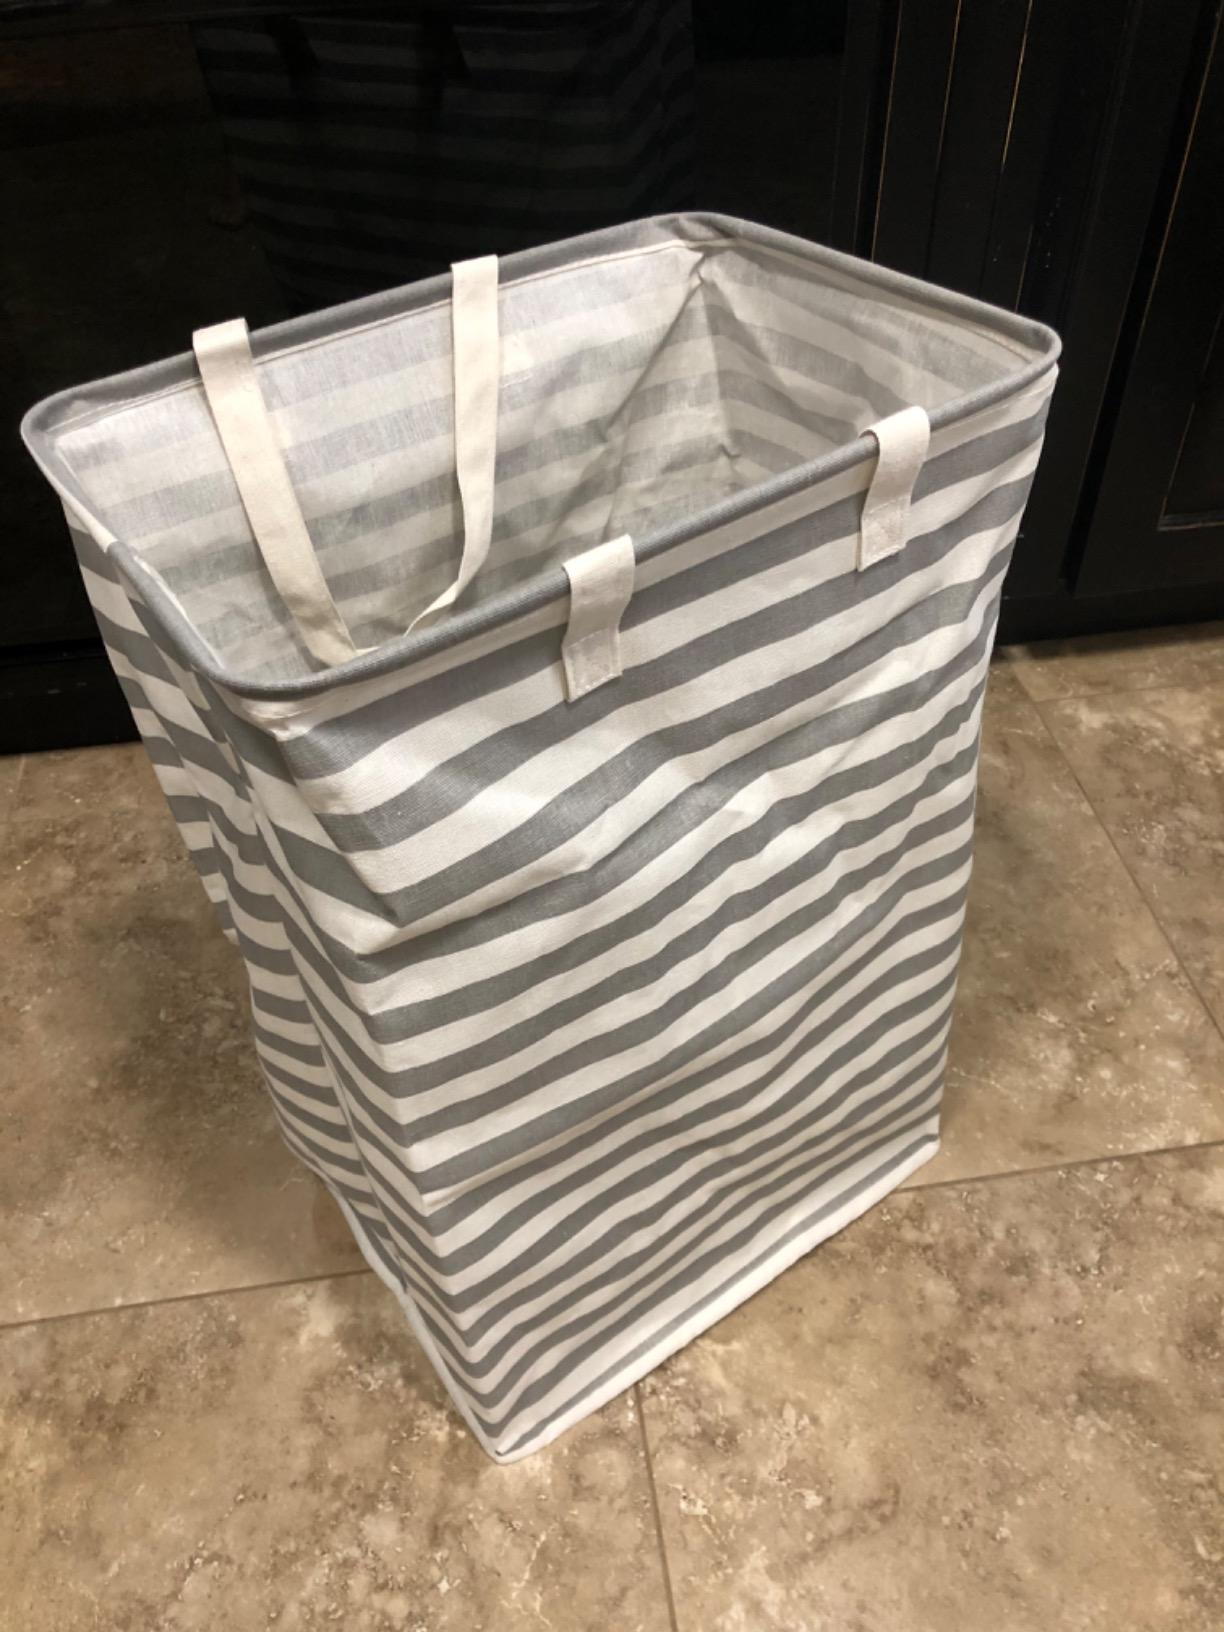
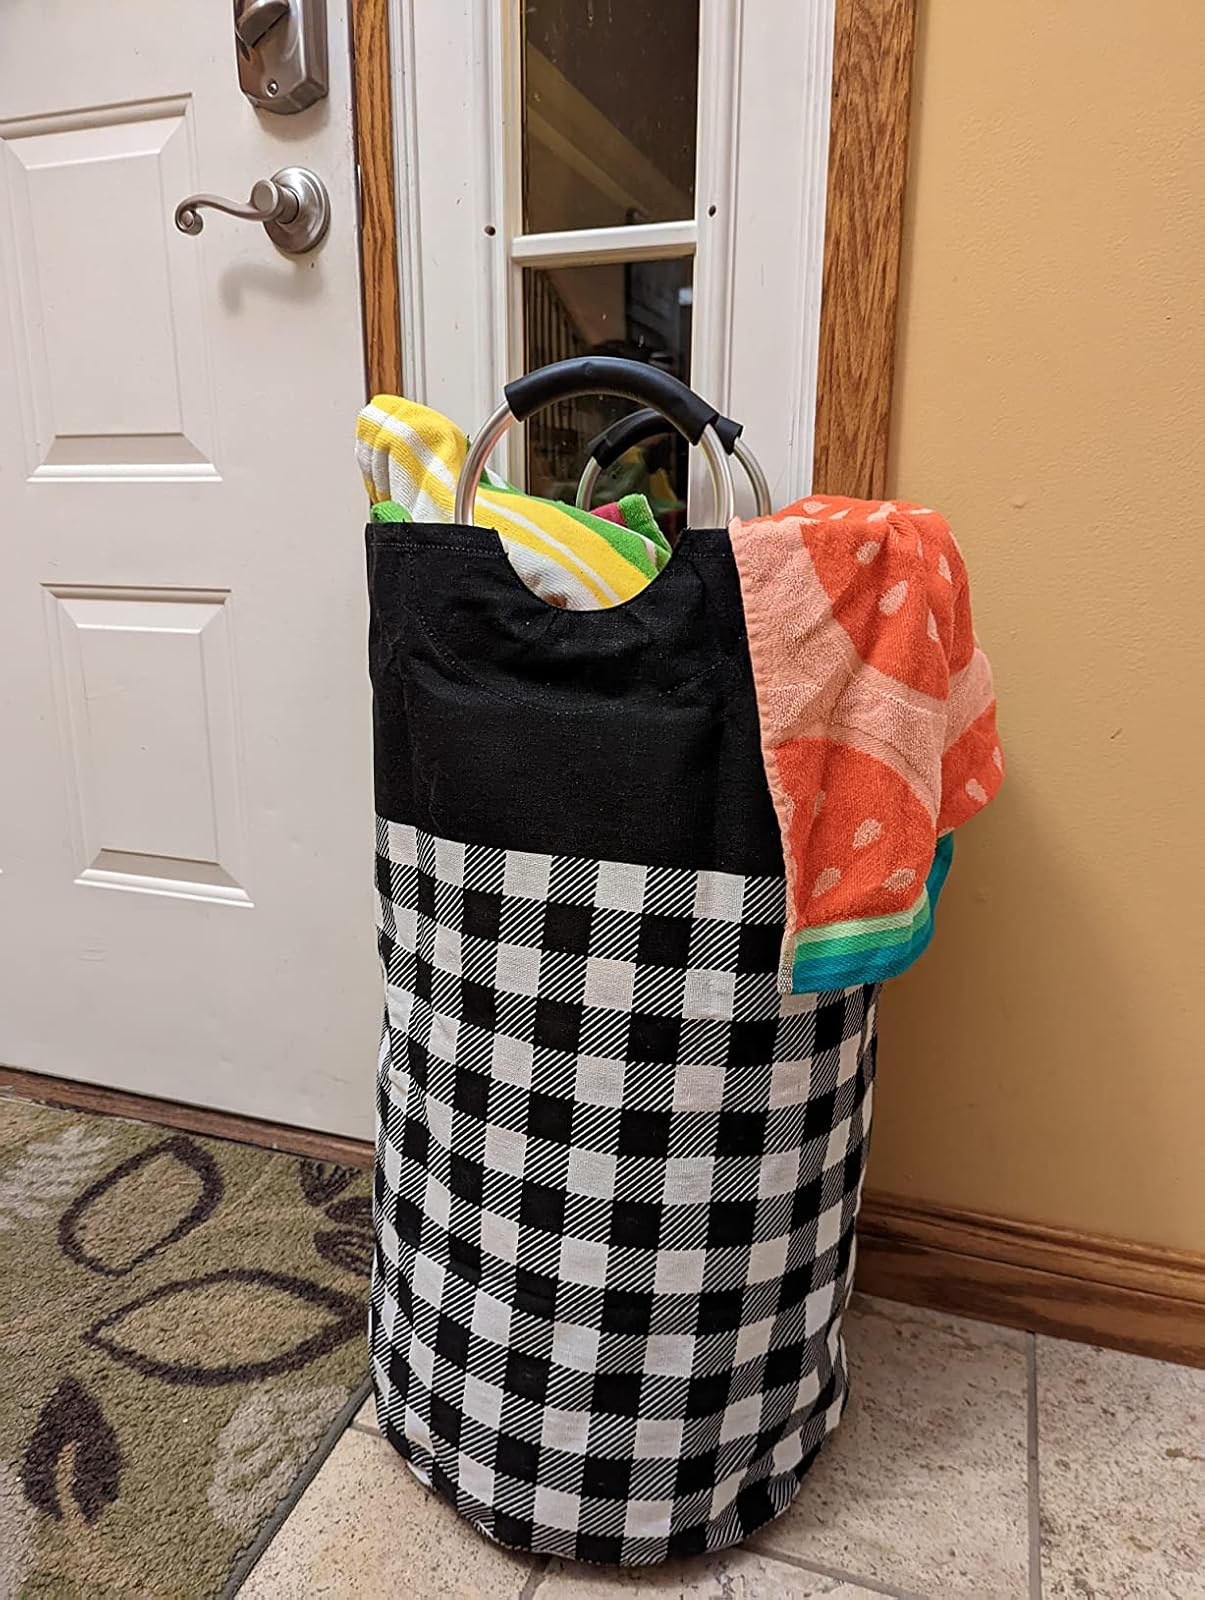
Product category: items_hamper
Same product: no